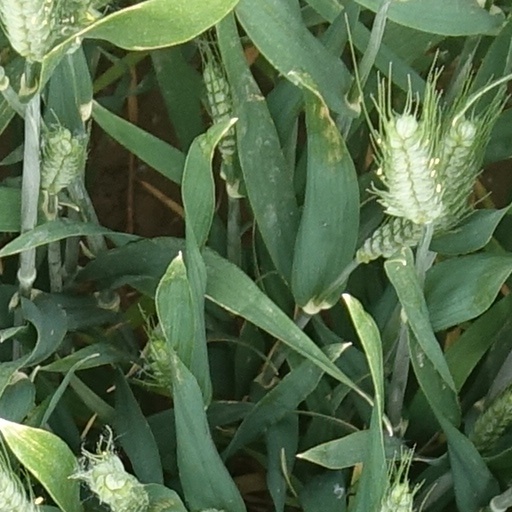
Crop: wheat